Plainsfield Camp

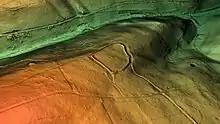
3D view of the digital terrain model

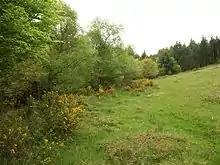
Plainsfield Camp

Hill forts developed in the Late Bronze and Early Iron Age, roughly during the start of the first millennium BC. The reason for their emergence in Britain, as well as their purpose, has been a subject of debate. It has been argued that they could have been military sites constructed in response to invasions from continental Europe, sites built by invaders, or a military reaction to social tensions caused by an increasing population and consequent pressure on agriculture. The dominant view since the 1960s has been that the increasing use of iron led to social changes in Britain. Deposits of iron ore were located in different places to the tin and copper ore necessary to make bronze; as a result, trading patterns shifted and the old elites lost their economic and social status. Power passed into the hands of a new group of people. Archaeologist Barry Cunliffe believes that population increase still played a role and has stated that "[the forts] provided defensive possibilities for the community at those times when the stress [of an increasing population] burst out into open warfare. But I wouldn't see them as having been built because there was a state of war. They would be functional as defensive strongholds when there were tensions and undoubtedly some of them were attacked and destroyed, but this was not the only, or even the most significant, factor in their construction".